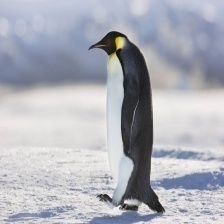
Species: EMPEROR PENGUIN
Scientific name: APTENODYTES FORSTERI
ImageNet parent category: king_penguin